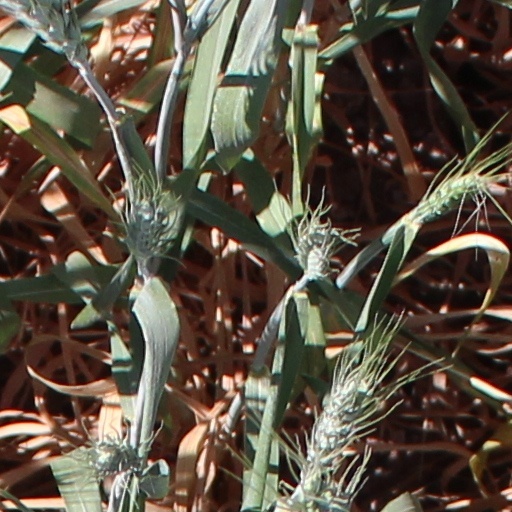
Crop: wheat